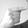
ASL letter: G